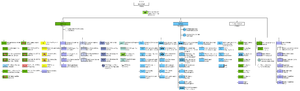
L'armée de la République tchèque, également connue sous le nom d'armée tchèque ou de forces armées tchèques, est le service militaire chargé de la défense de la Tchéquie conformément aux obligations internationales et aux traités de défense collective. Elle doit également soutenir les opérations de maintien de la paix, de sauvetage et humanitaires, tant sur le territoire national qu'à l'étranger. Les forces armées sont composées de l'état-major général, des forces terrestres, de la force aérienne et des unités de soutien.